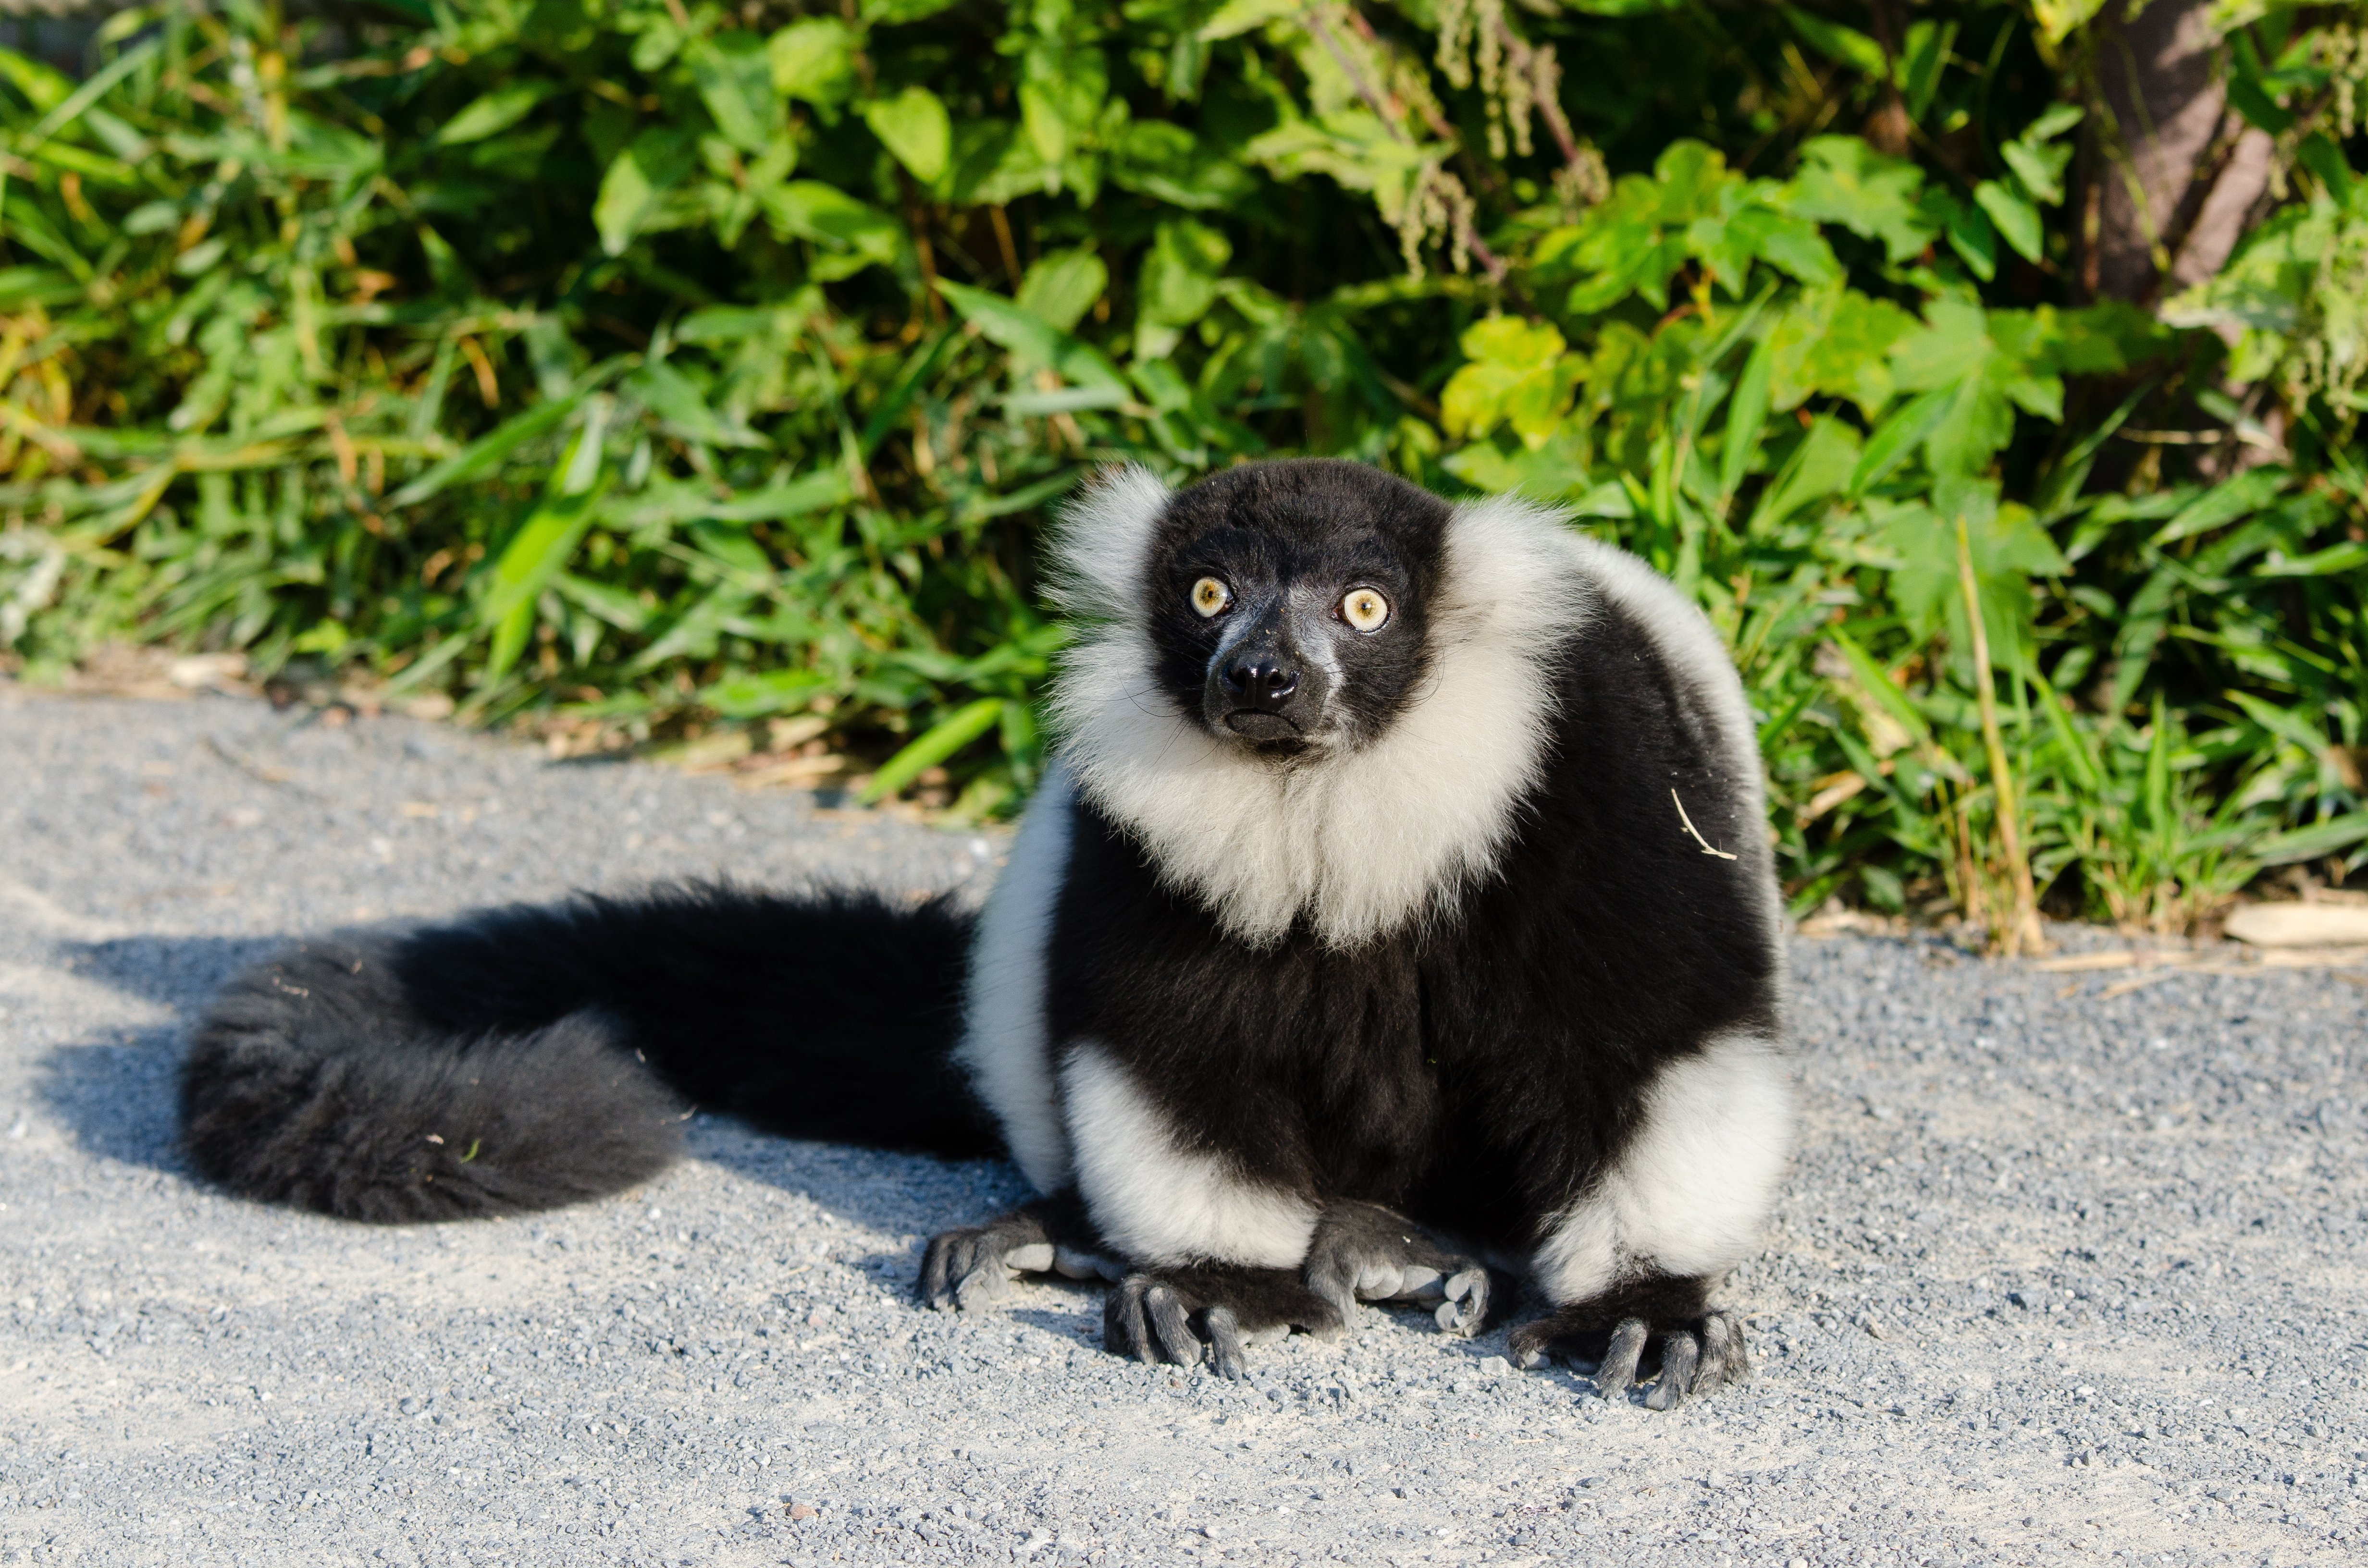
wildlife, zoo, mammal, fauna, primate, vertebrate, lemur, skunk